Lyttelton family

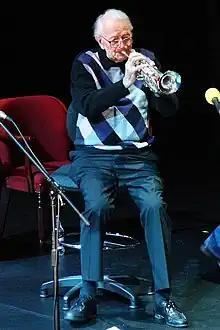
Humphrey Lyttelton (1921–2008), jazz musician and broadcaster

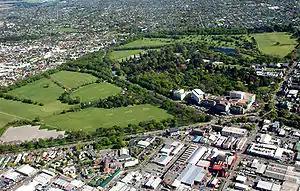
Hagley Park in Christchurch, New Zealand, named after the Worcestershire estate of the Lyttelton family

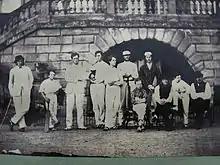
The "Lyttelton XI" on 26 August 1867.

The heir apparent is the present holder's son Hon. Oliver Christopher Lyttelton (b. 1976).